Alauddin Muhammad Daud Syah II

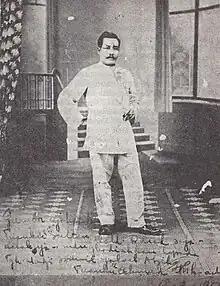
Muhammad Daud Syah in Meester Cornelis, before 1939.

The personal role of Alauddin Muhammad Da'ud Syah in the struggle has been debated. The well-known Dutch scholar Christiaan Snouck Hurgronje regarded him as a non-entity of little consequence for the conduct and outcome of the war: "The young sultan, gradually emerging from childhood, soon showed that he aspired to something very different from sharing the weal and woe of his country as leader of the contest against the Gompeuni [the Dutch]. True to the traditions of his house, he sought and still seeks diversion in lawful and unlawful love, drink, fiddling, fights of animals, gambling and the pursuit of elephant and deer."